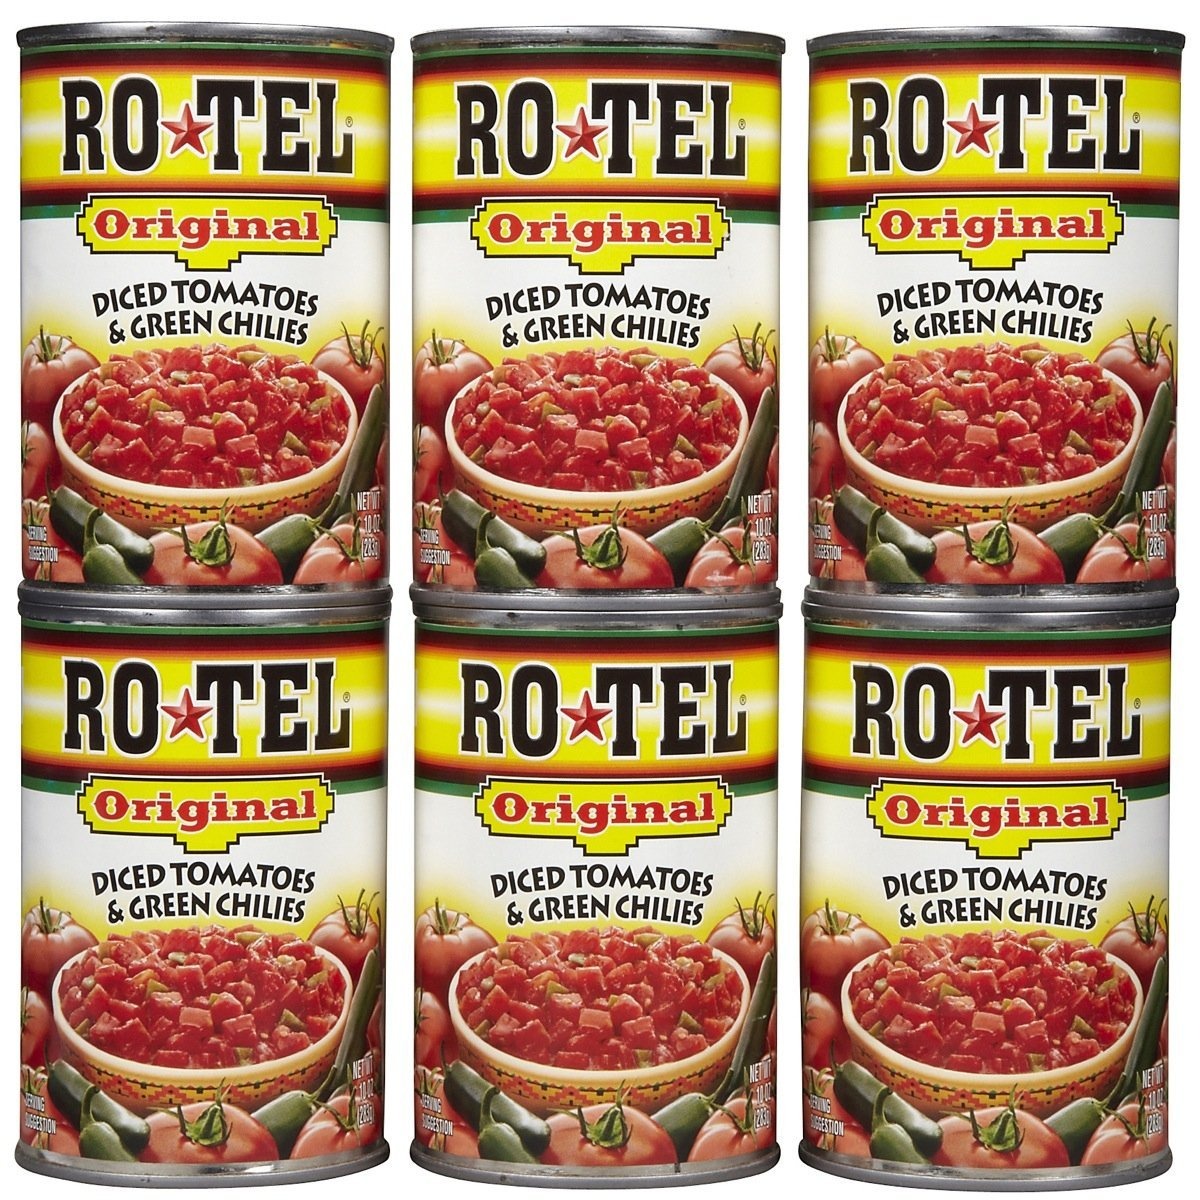
Item Name: Ro Tel Diced Tomatoes & Green Chilies, 10 oz, 6 pk
Product Description: <p><b>Ro Tel Diced Tomatoes and Green Chilies -- 10 oz., 6 pk.</b></p><p>Ro Tel Diced Tomatoes and Green Chilies is the original Texas family recipe &#8722;&#8722; made with a mouth-watering combination of vine-ripened red tomatoes blended with select green chilies and a savory mixture of secret spices. Refreshing and balanced, it makes ordinary appetizers and dishes come alive with the bold, festive flavor of the Southwest. It is perfect for making Queso Dip. Simply blend 1 can of Ro Tel with a package of Velveeta cut into cubes. Cook for 5 minutes over medium heat, stirring frequently. Serve warm with chips or crackers. This tasty dip will spice up any occasion.</p>
Value: 6.0
Unit: Count

Price: 1.34